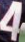
Number: 4